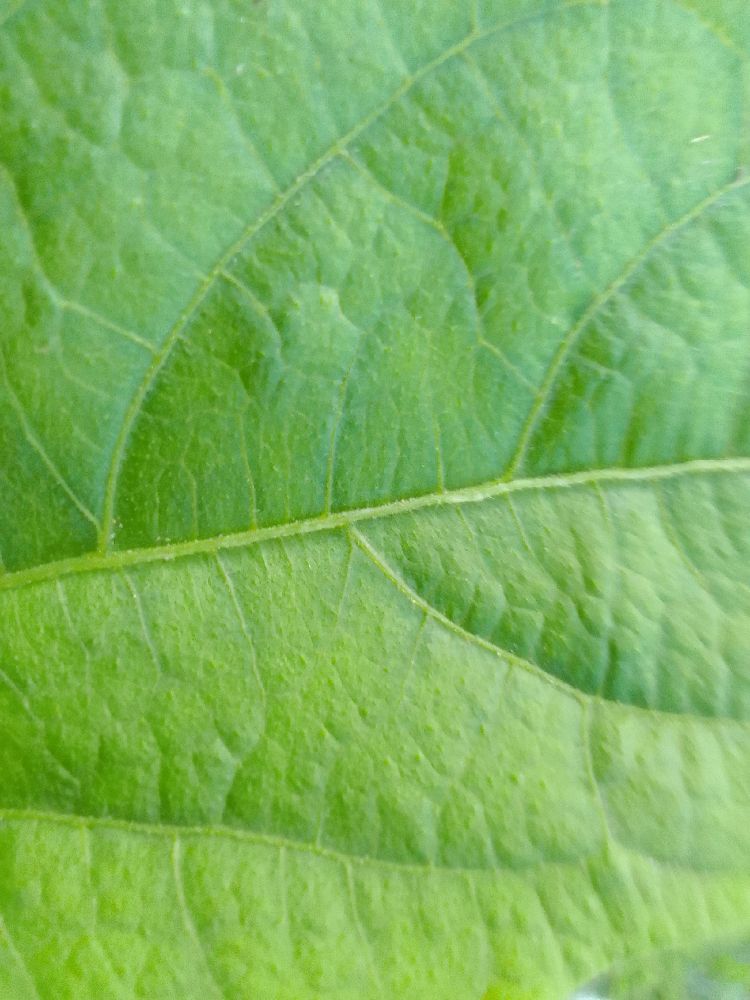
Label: healthy